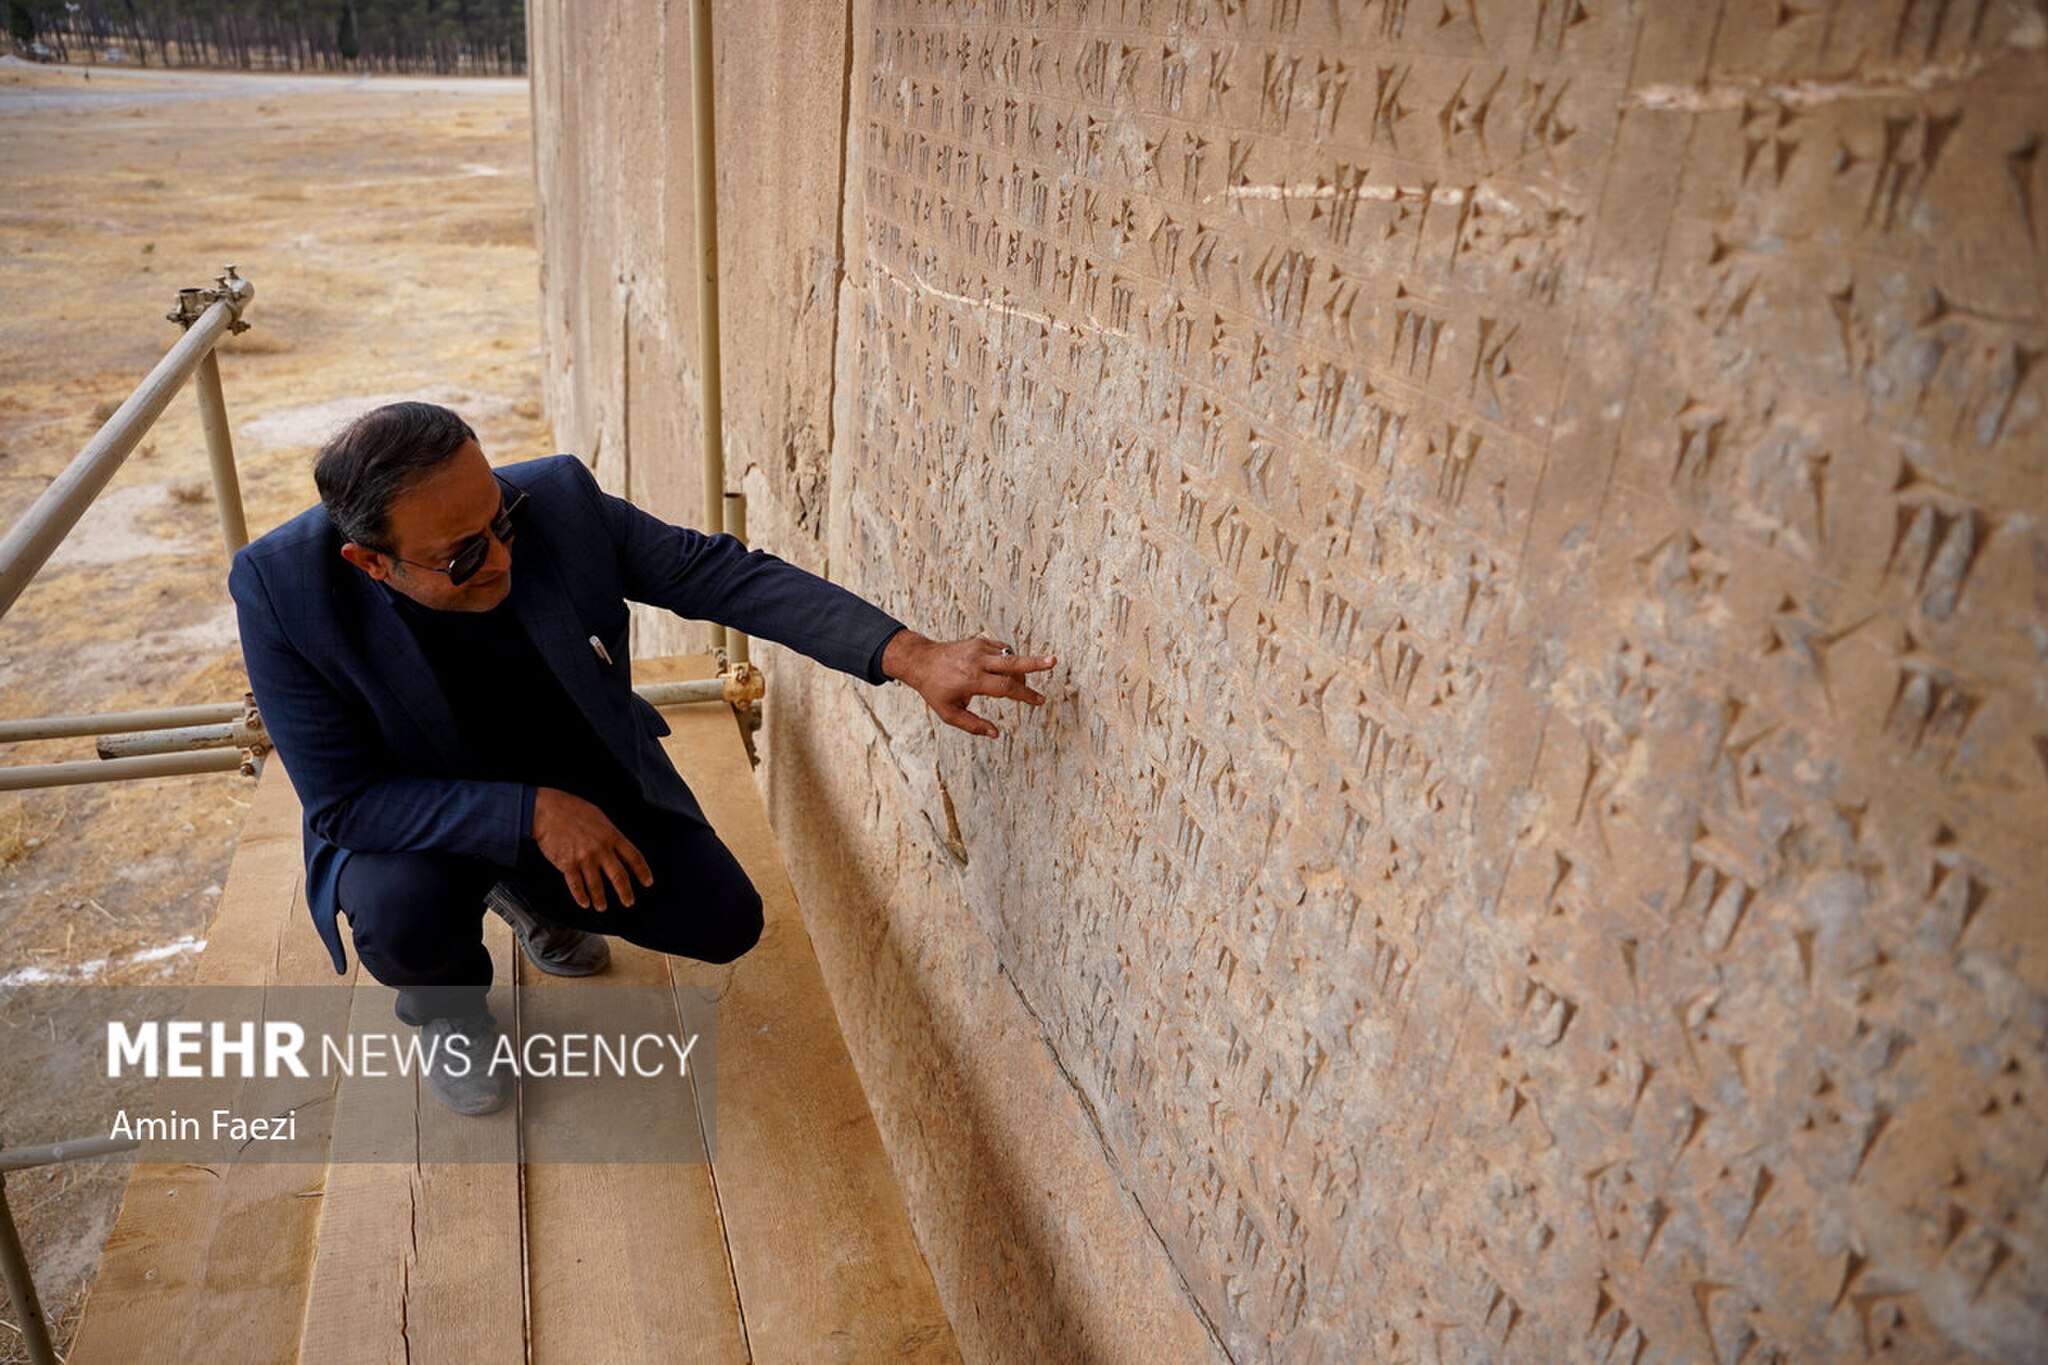
Title: Restoration in the Sanctuary of Kings 24 (Mehr, 2025)
Description: Translation of original description: The restoration of parts of Persepolis and Naqsh-e Rostam is underway by the Cultural Heritage Organization. During this field visit, the specialized process of reconstruction, cleanup and protection of these world monuments was closely observed and photographed
Date: Published on 03 December 2025 - 19:50
Categories: Naqsh-e Rustam, Restoration in Iran, Photos from Mehrnews.com, 2025 restoration, Photographs by Amin Faezi for Mehr News Agency